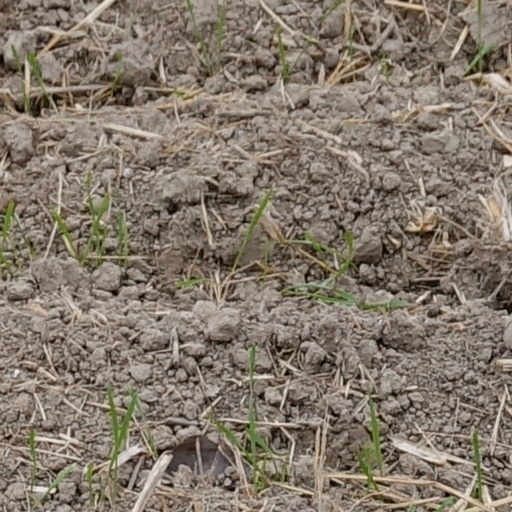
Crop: wheat